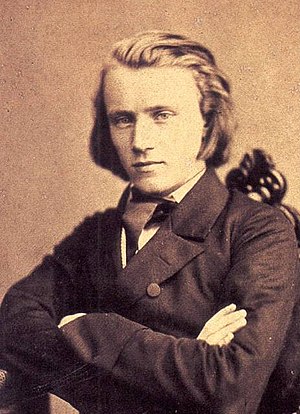
Johannes Brahms / Levned / Barndom og ungdom
Johannes Brahms som 20-årig ca. 1853
Johannes Brahms var en tysk komponist, pianist og dirigent. Han komponerede i alle tidens genrer undtagen opera. Hovedværkerne er de fire symfonier, instrumentalkoncerterne samt Ein Deutsches Requiem.